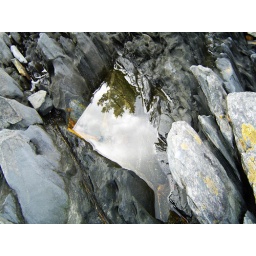
the mirror in the rocks